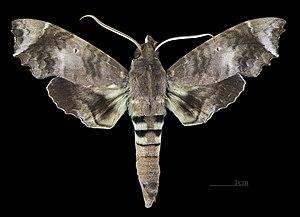
Aleuron carinata est une espèce de lépidoptères de la famille des Sphingidae, sous-famille des Macroglossinae, de la tribu des Dilophonotini et du genre Aleuron.